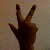
The image shows a hand gesture representing the number 3 in Indian Sign Language.